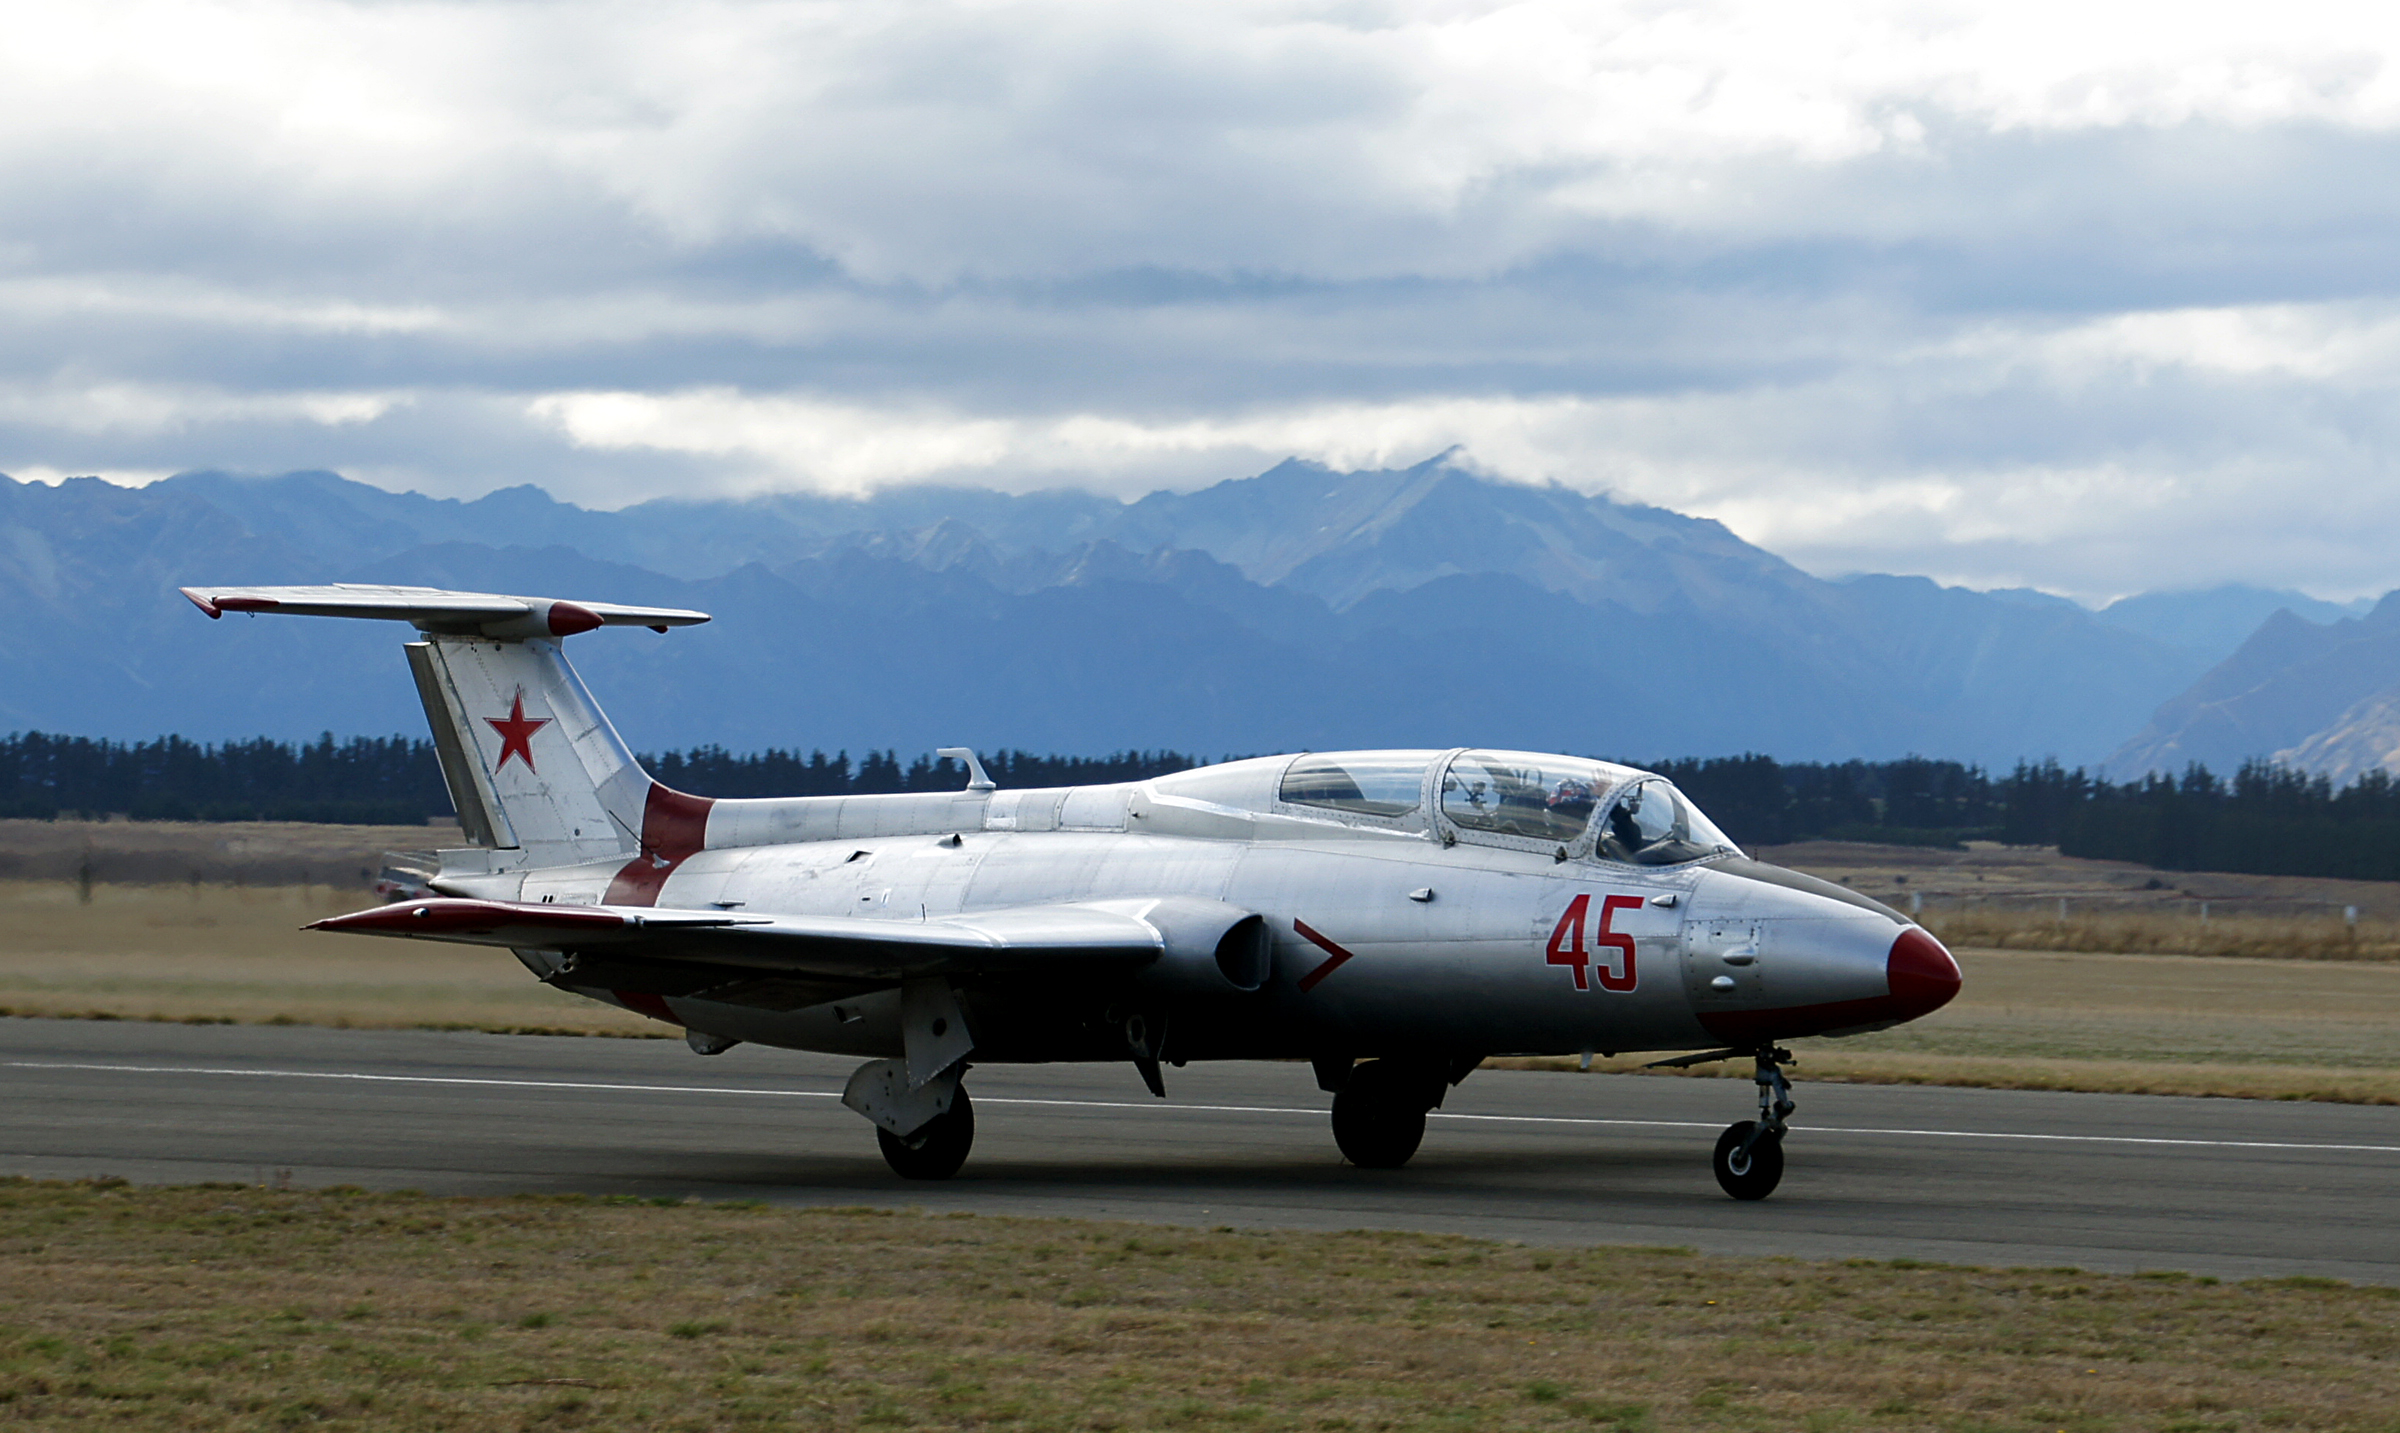
airplane, aircraft, vehicle, aviation, flight, airshow, russianaircraft, sonydslra580, warbirdsoverwanaka2014, 18270mmf3563pzd, jettrainer, aerol29delfn, sovietairforce, coldwaraircraft, l29aakrobat, aircrafttaxing, 45, air show, light aircraft, air force, jet aircraft, fighter aircraft, military aircraft, atmosphere of earth, aircraft engine